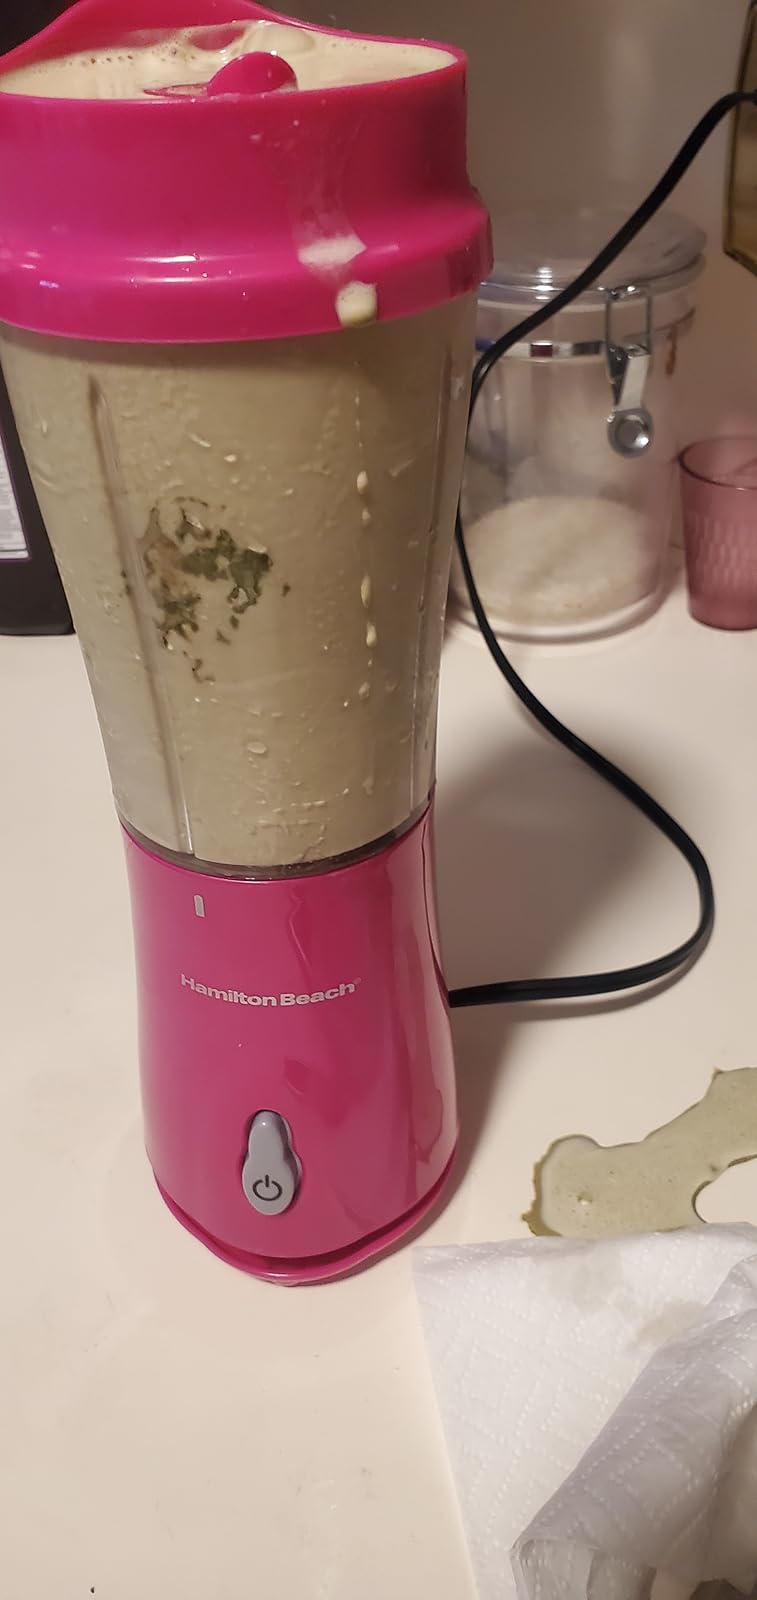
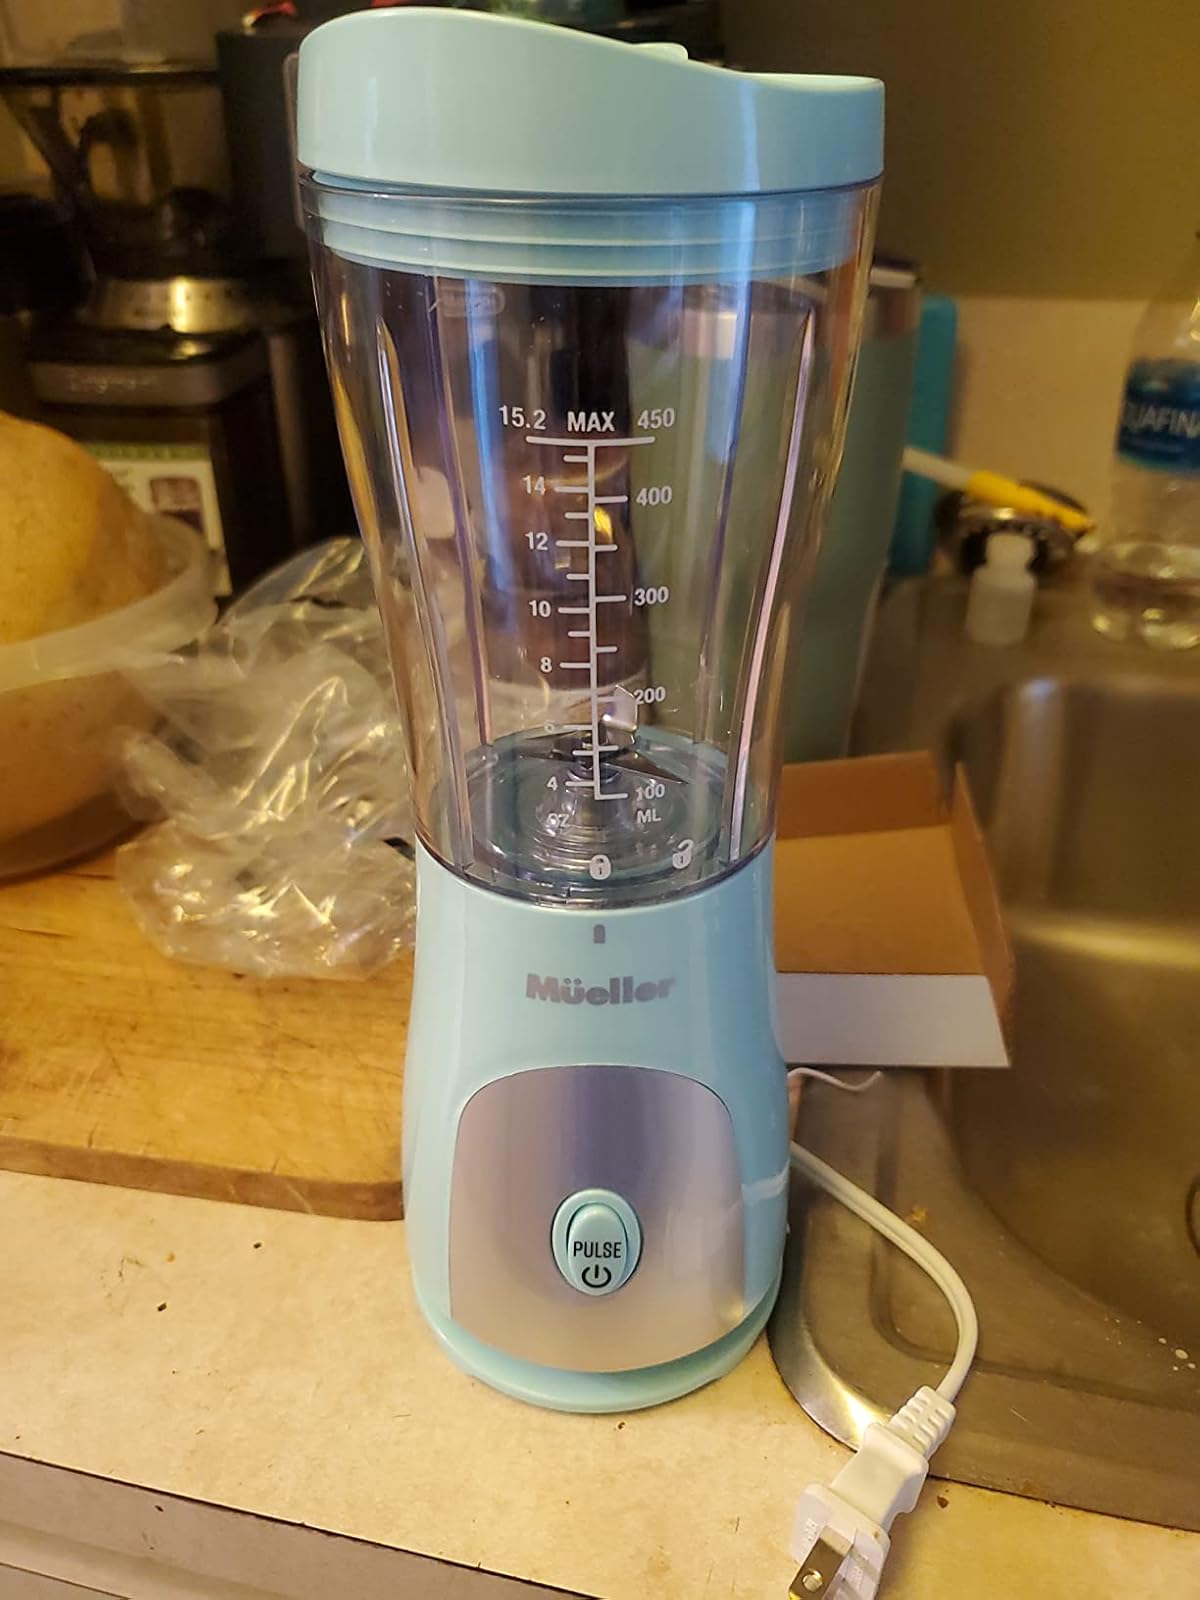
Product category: items_blender
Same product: no